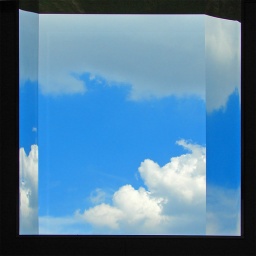
A reflecting window in the Guthrie theater